Pears' Cyclopaedia

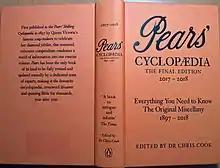
Pears' Cyclopaedia, The Final Edition

The 2017–2018 edition, released on 31 August 2017, was subtitled "The Final Edition". The publisher confirmed it is the last: